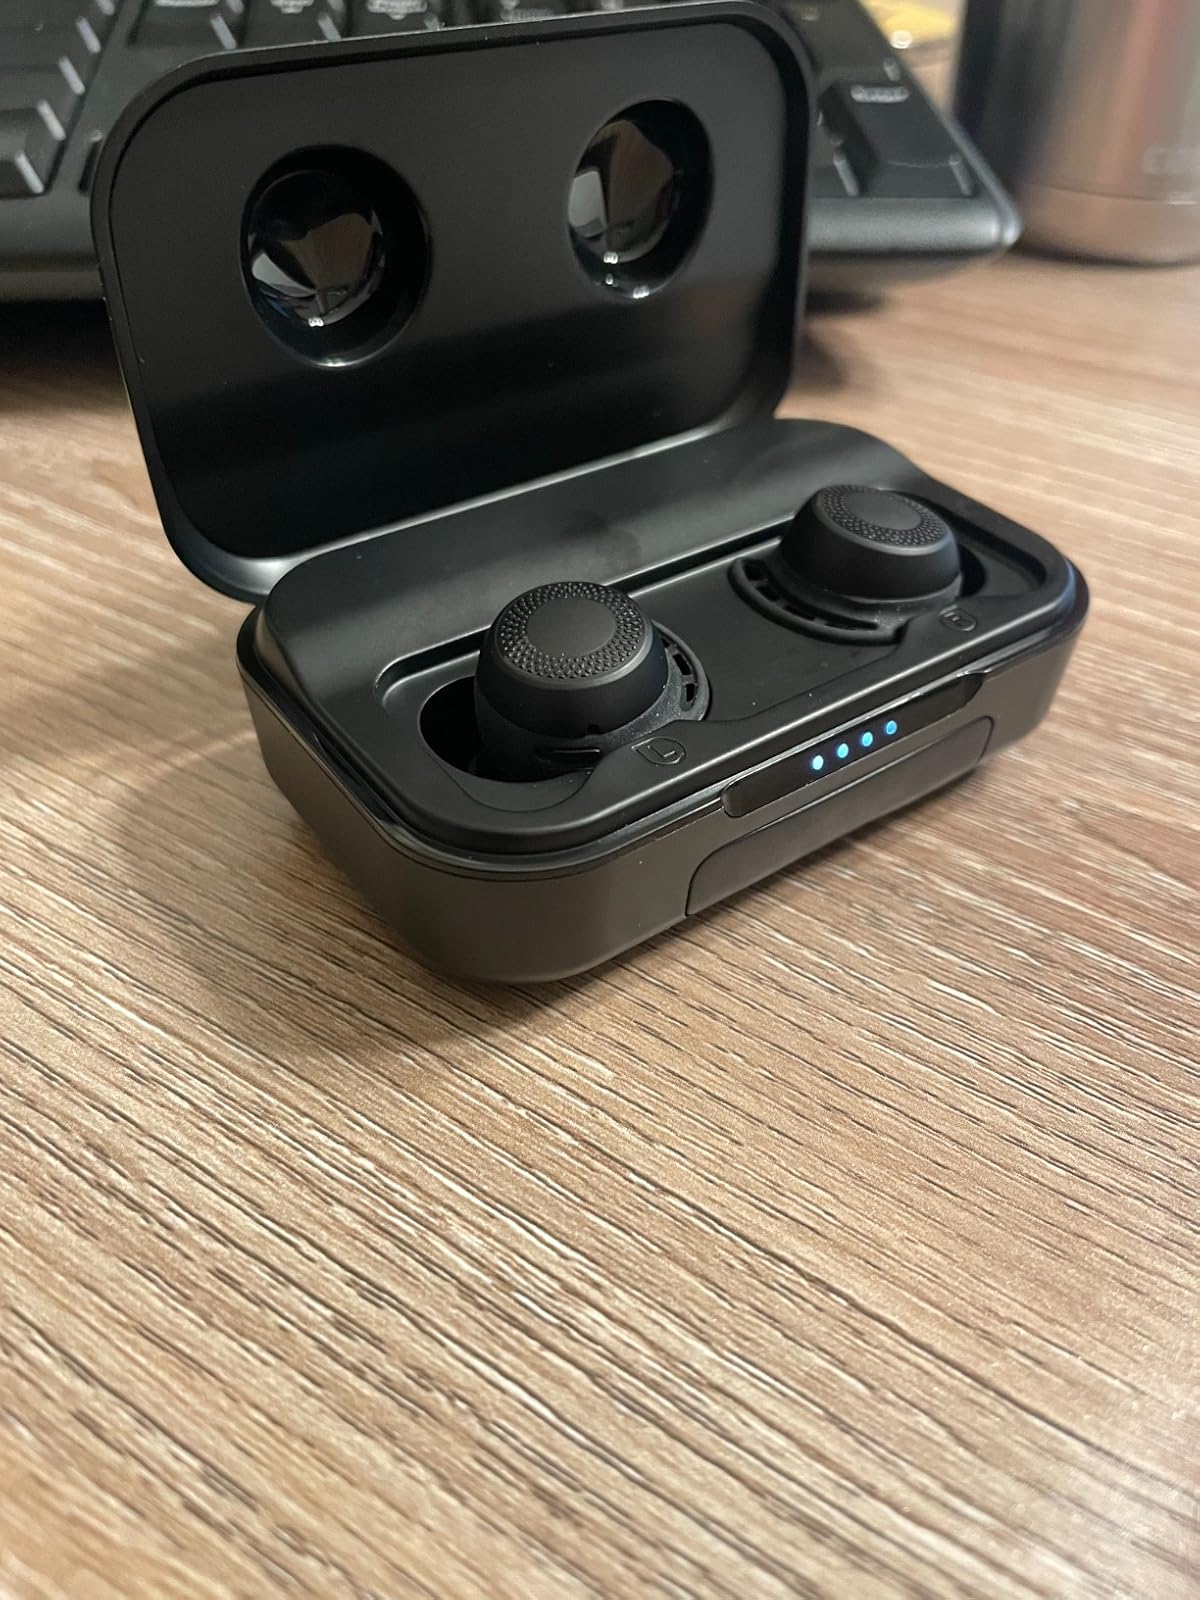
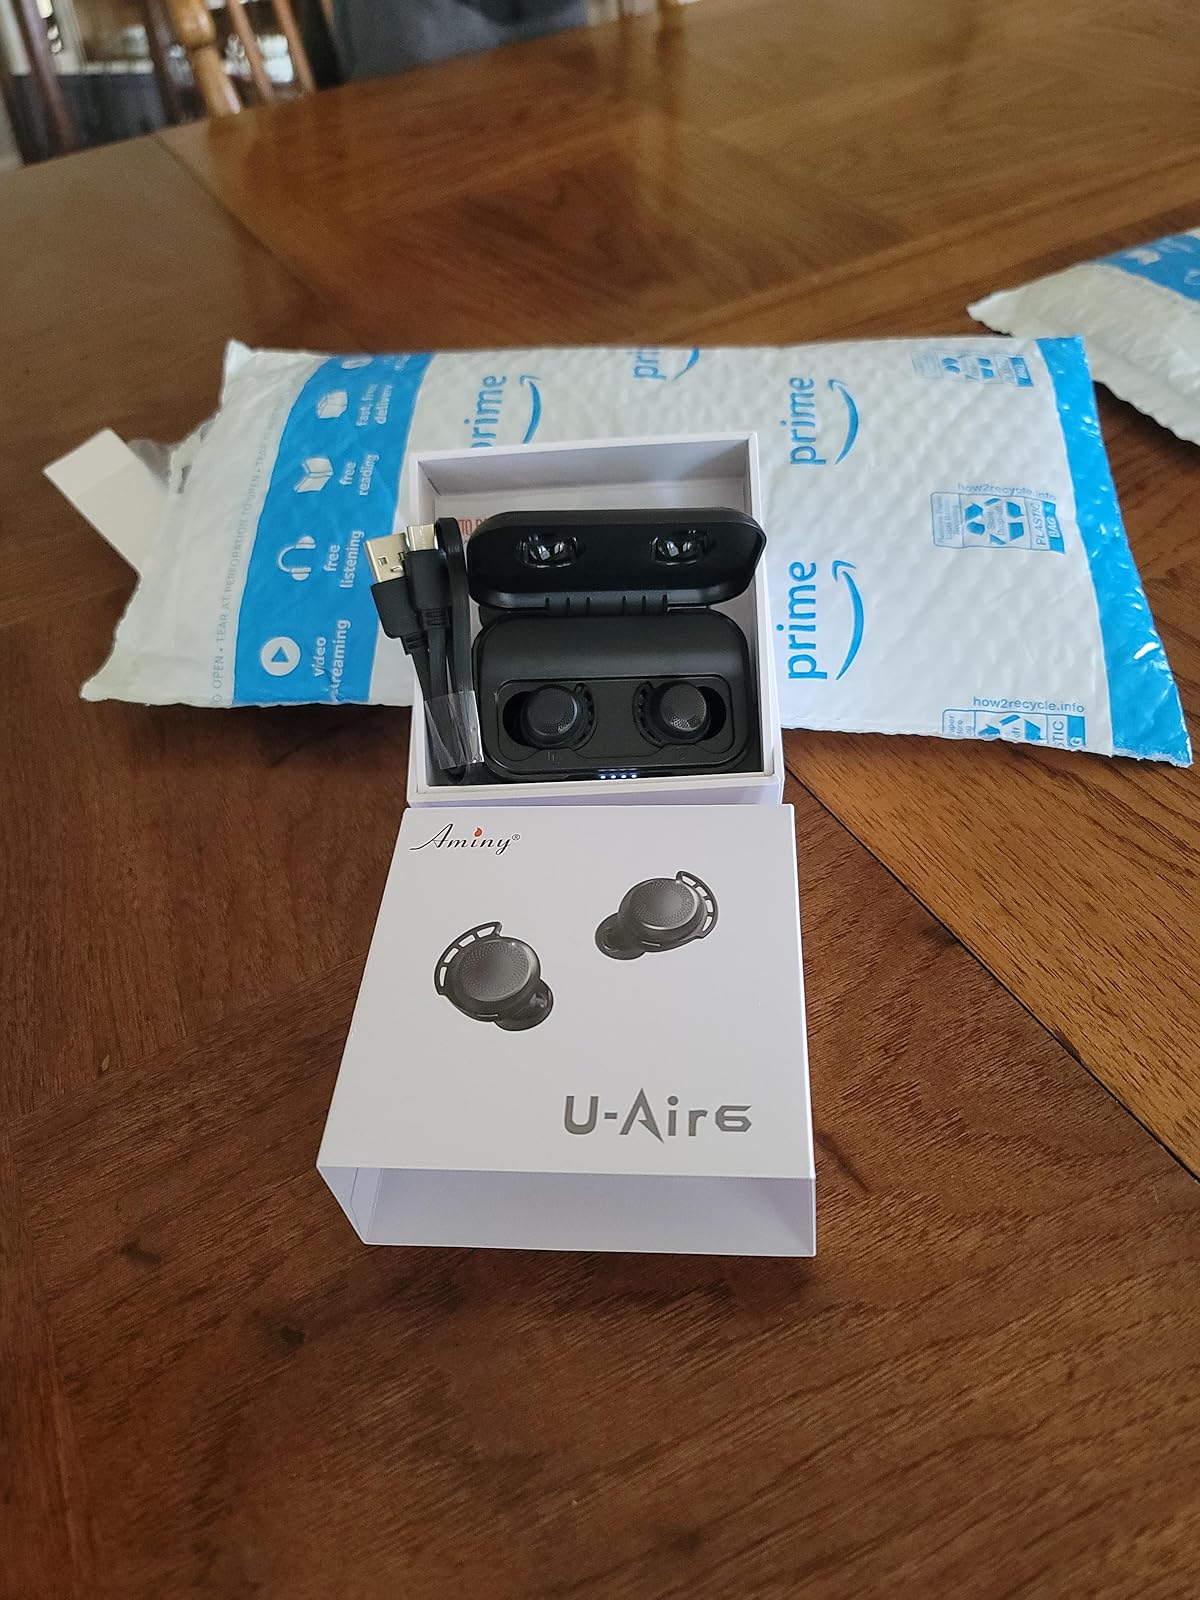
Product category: earbuds
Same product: yes